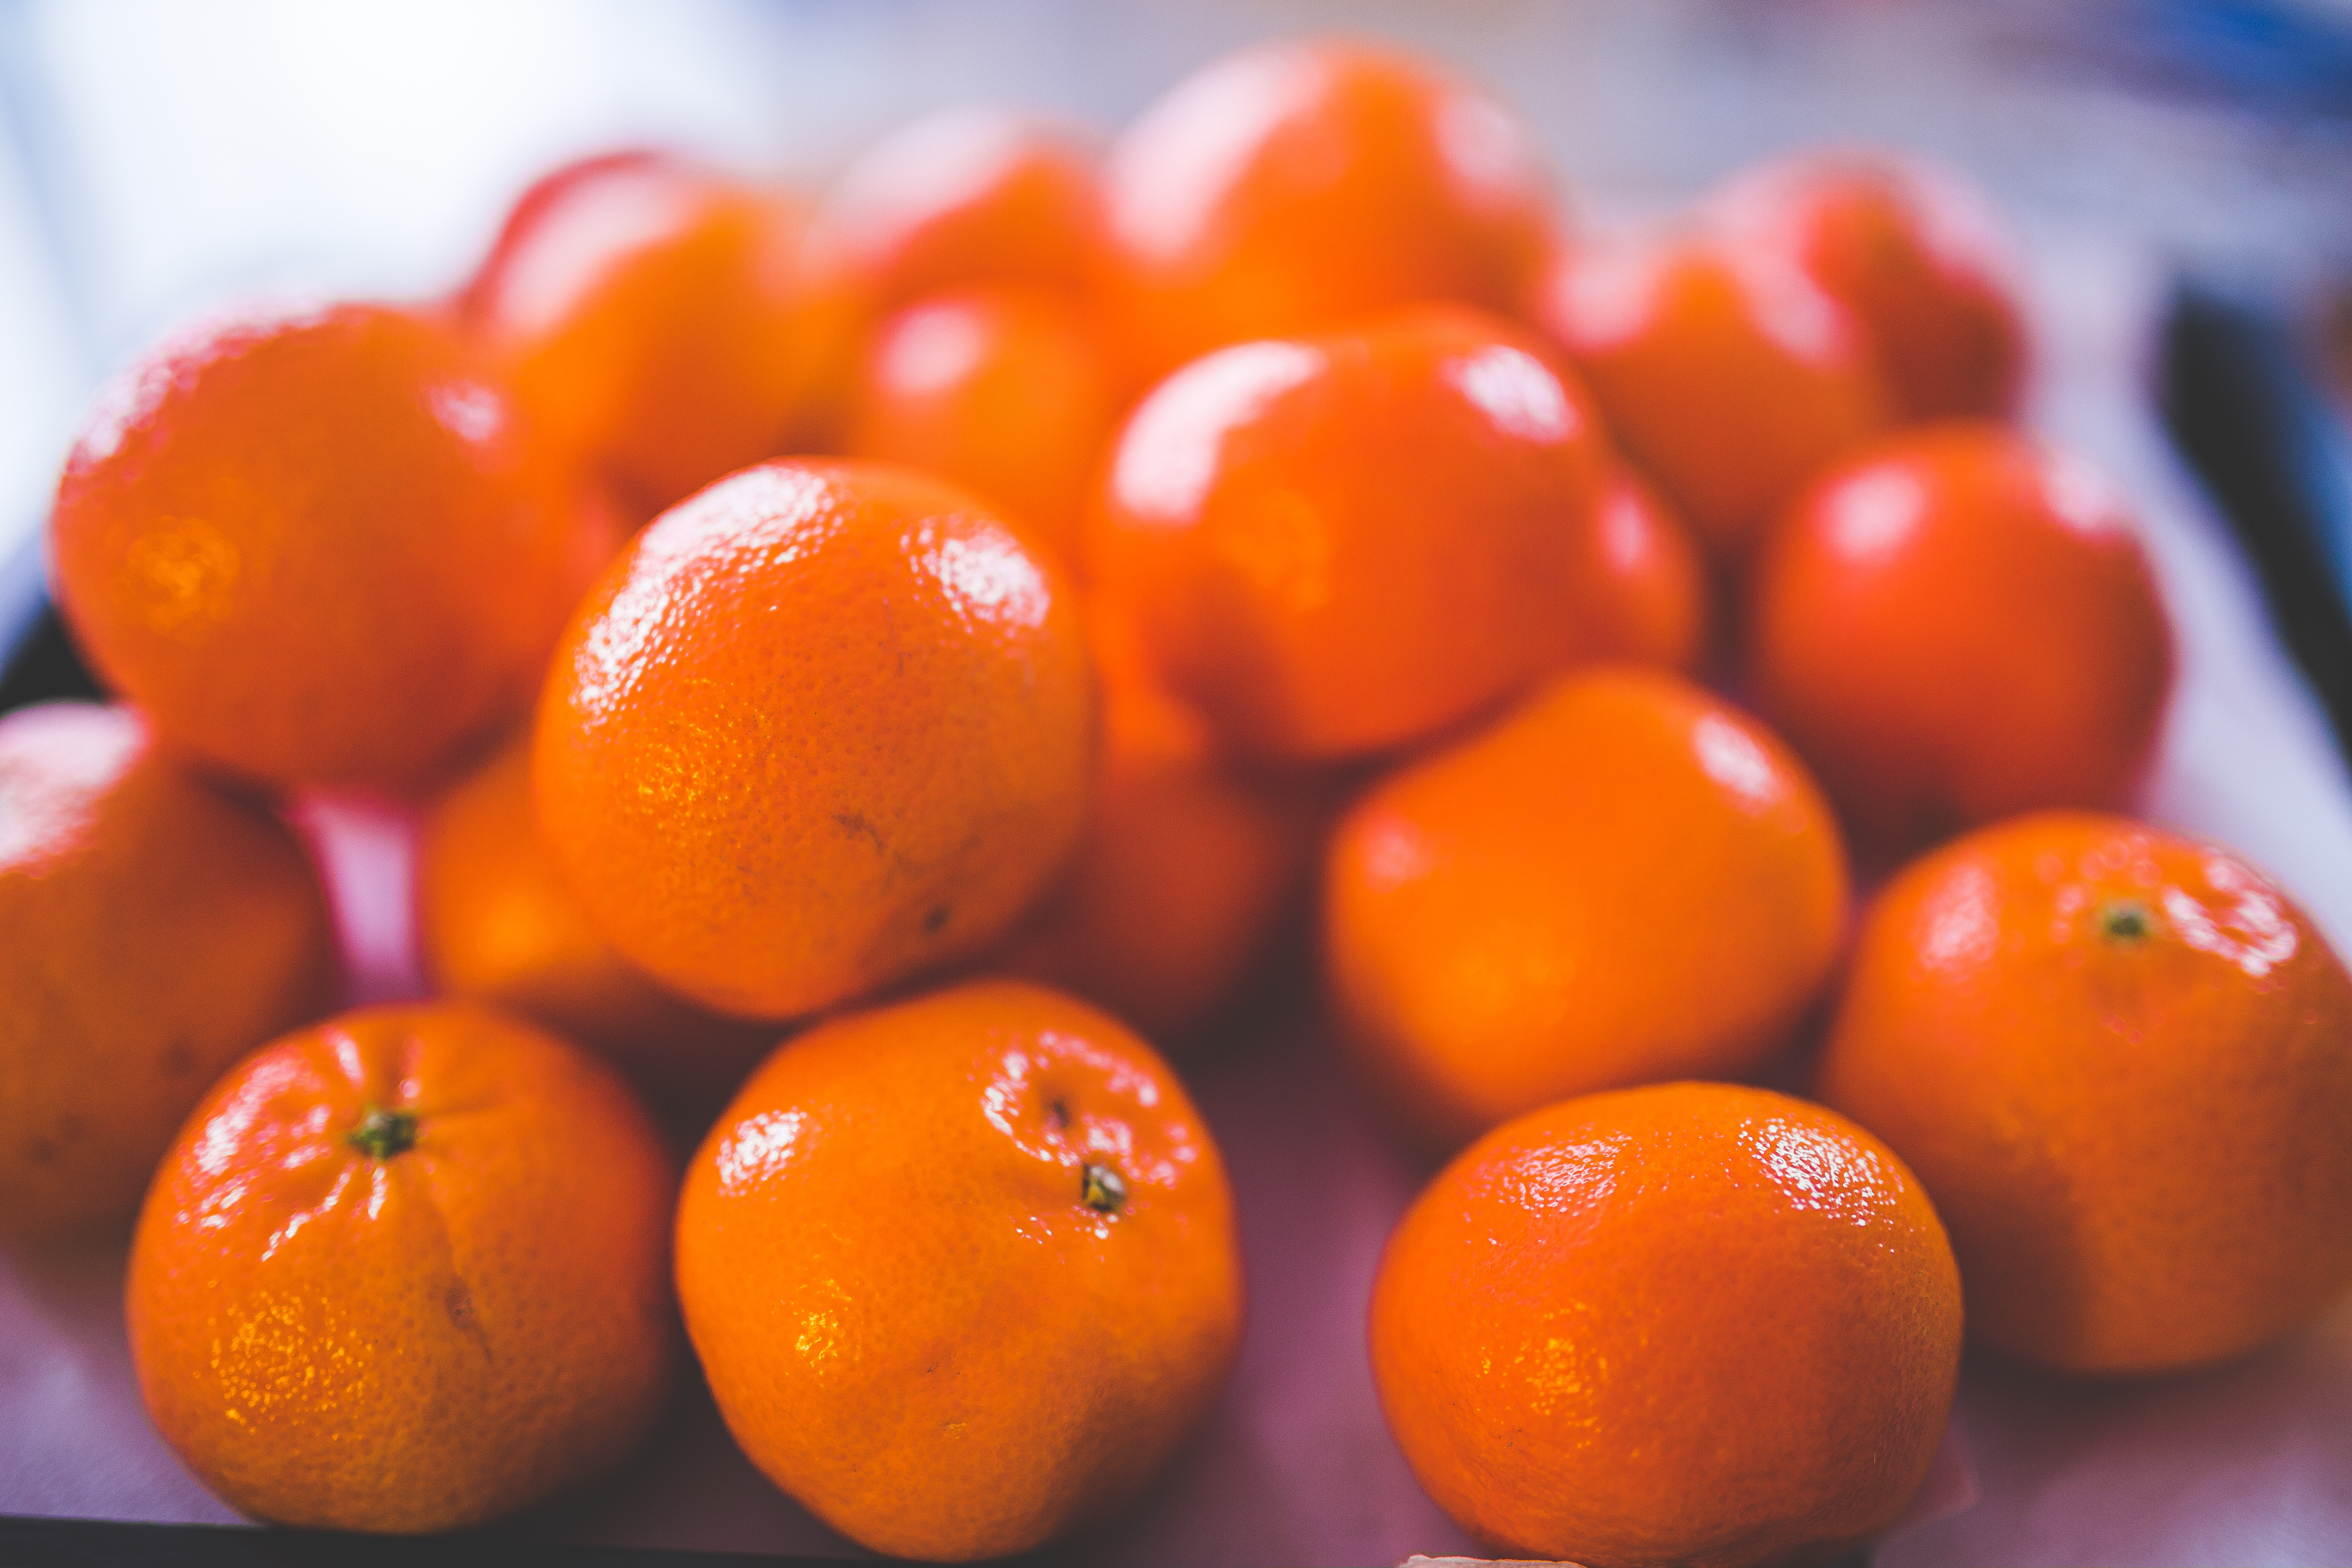
plant, fruit, orange, food, produce, tropical, healthy, delicious, freshness, vitamin, tangerine, clementine, oranges, citrus, macro photography, nutritious, flowering plant, citrus fruit, mandarin orange, land plant, tangelo